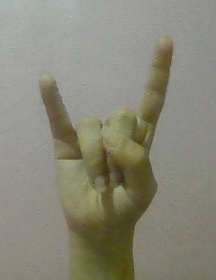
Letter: la